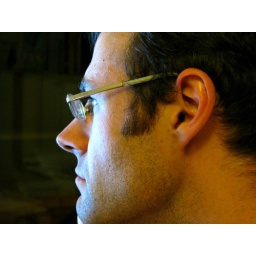
My favourite model by computer screen light.